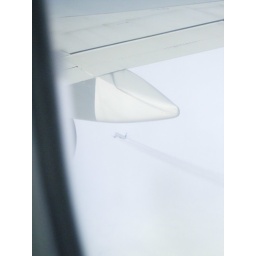
As I looked out the window, notice this plane passing us by as if we were standing still...